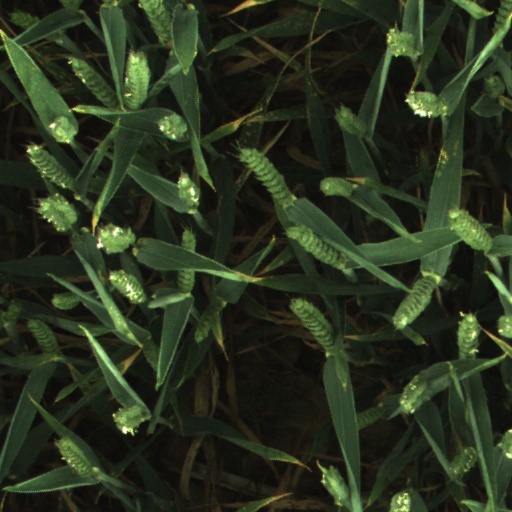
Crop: wheat